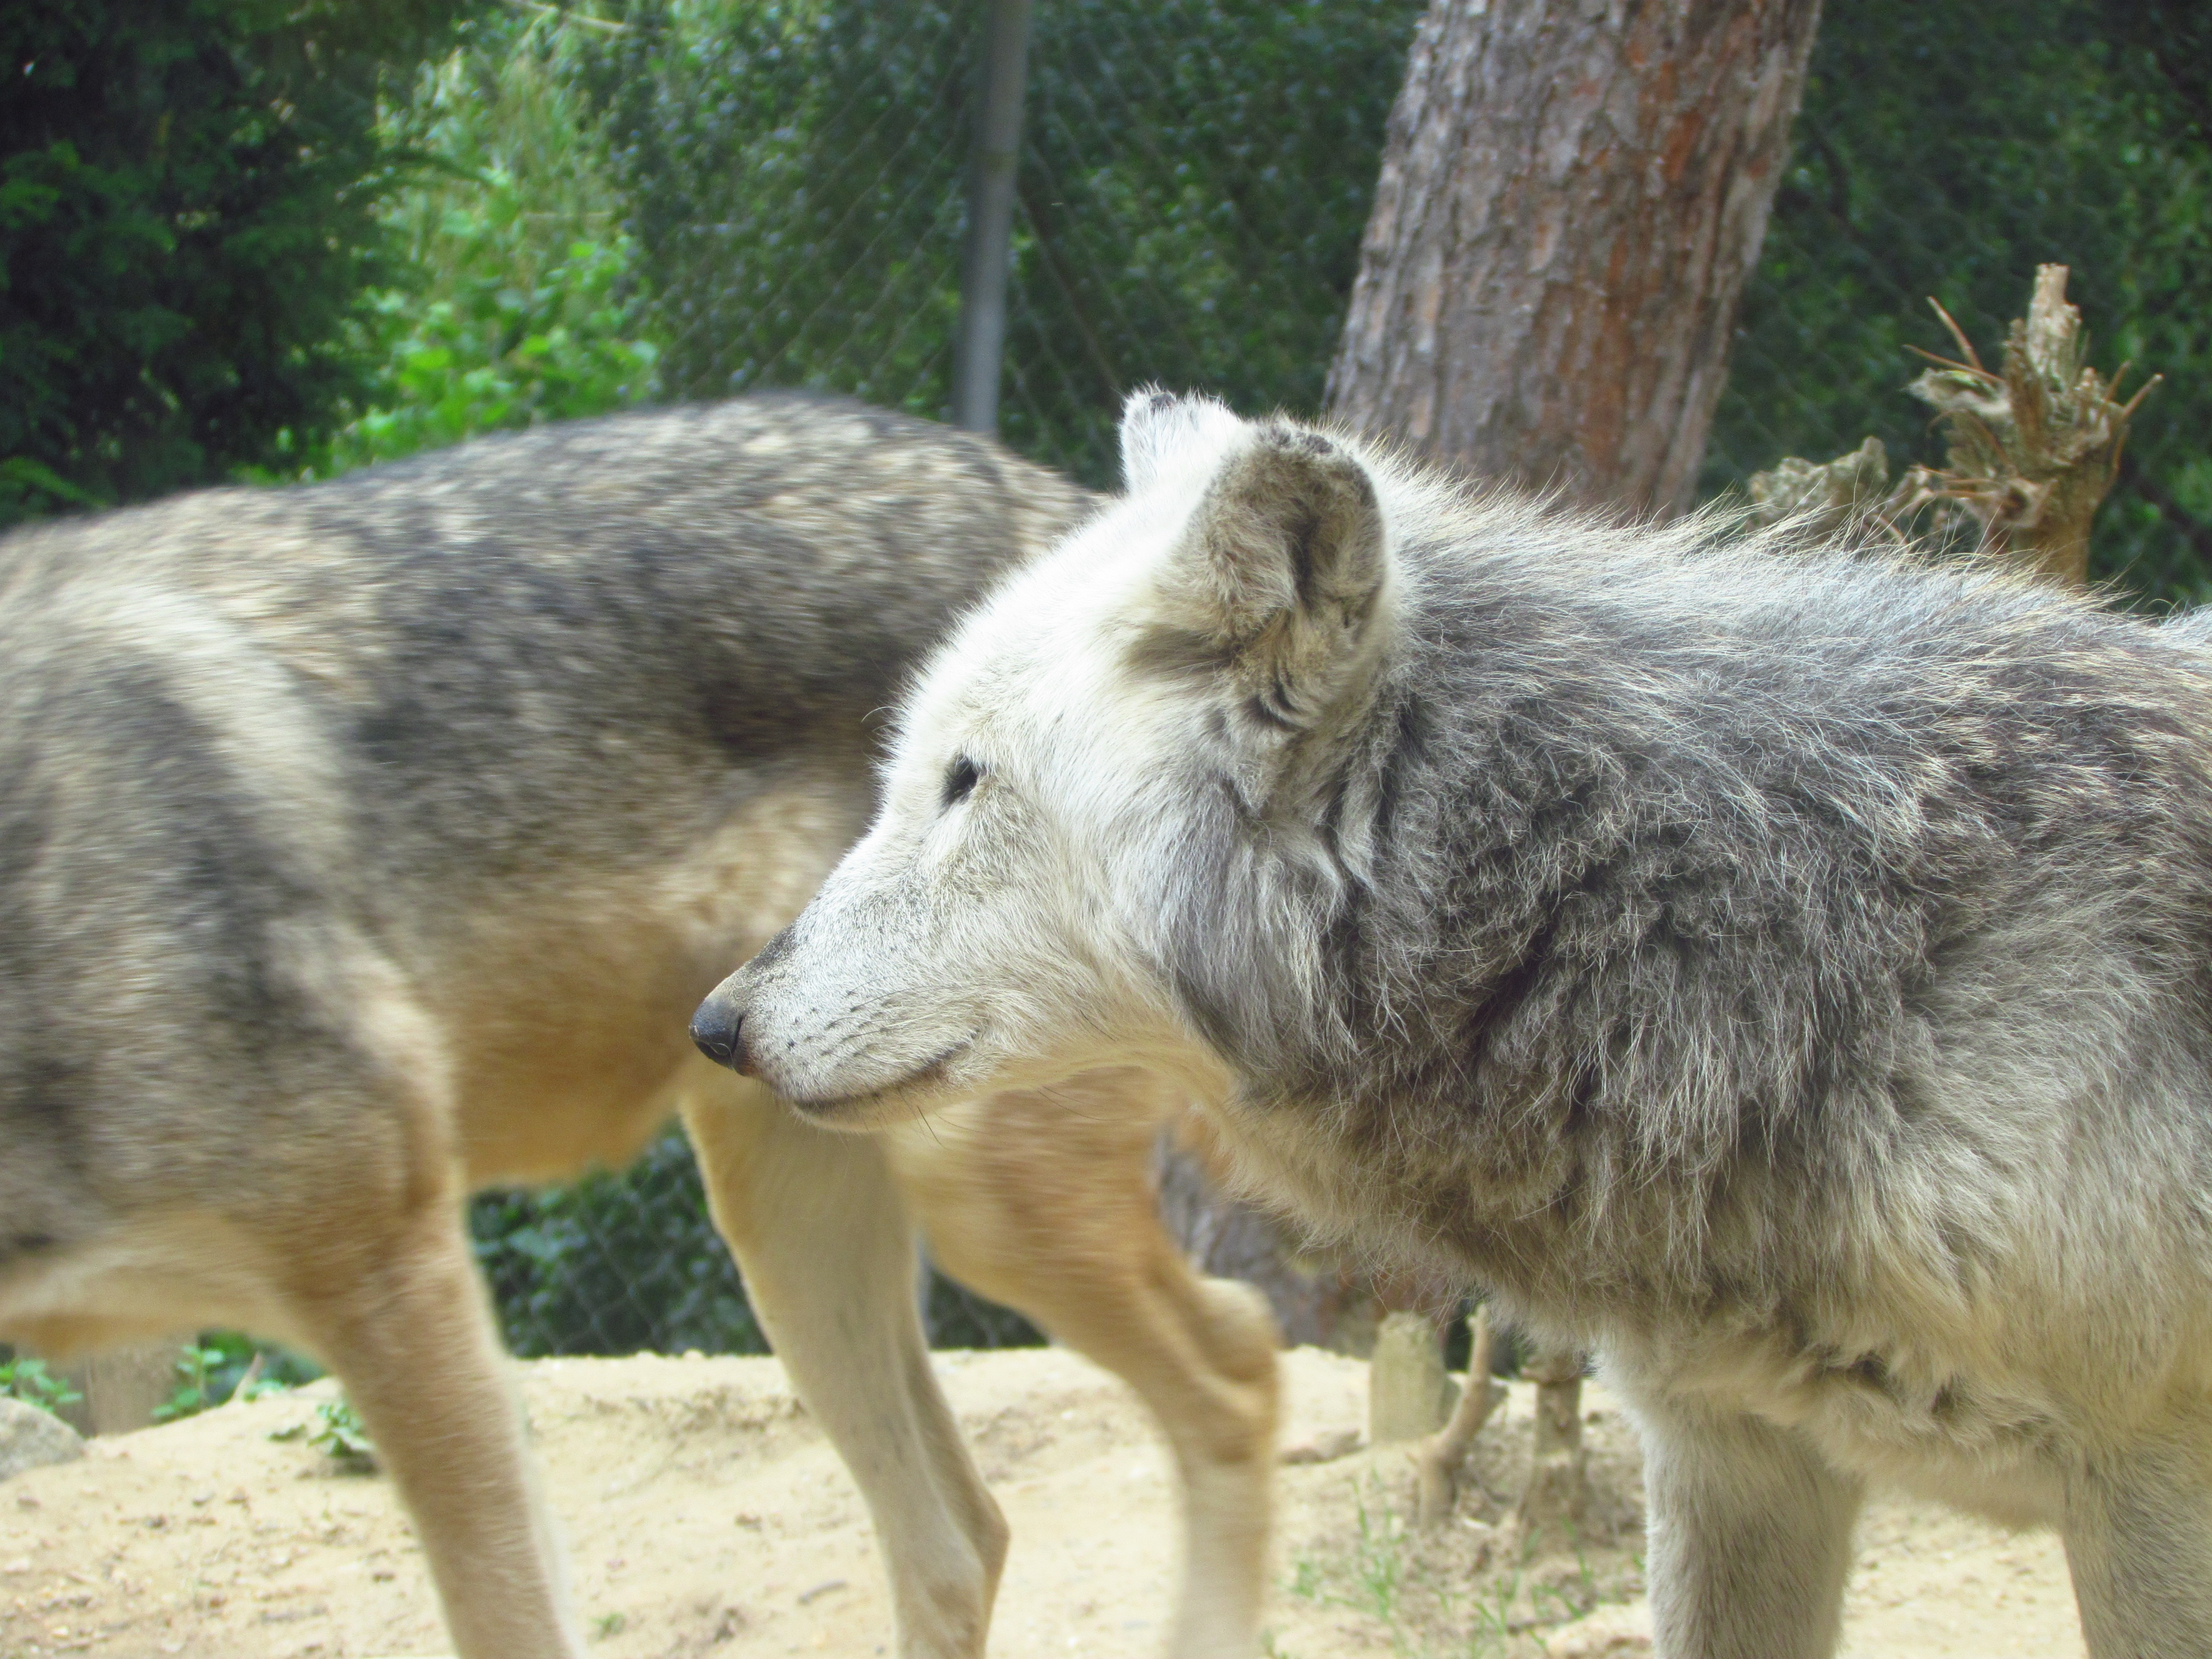
wildlife, wild, zoo, mammal, wolf, predator, vertebrate, wold, wolves, street dog, dog like mammal, red wolf, saarloos wolfdog, wolfdog, czechoslovakian wolfdog, dog breed group, greenland dog, west siberian laika, canis lupus tundrarum, dog crossbreeds, irish wolfhound